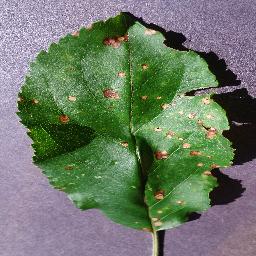
Label: Apple___Black_rot